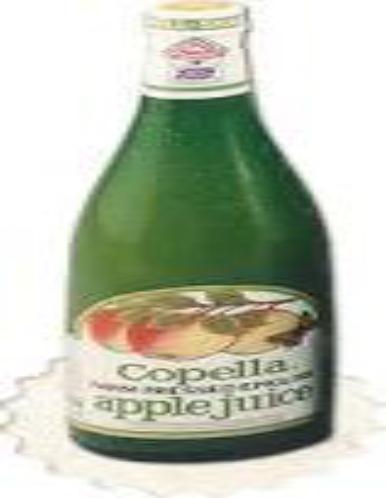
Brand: copella
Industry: Food